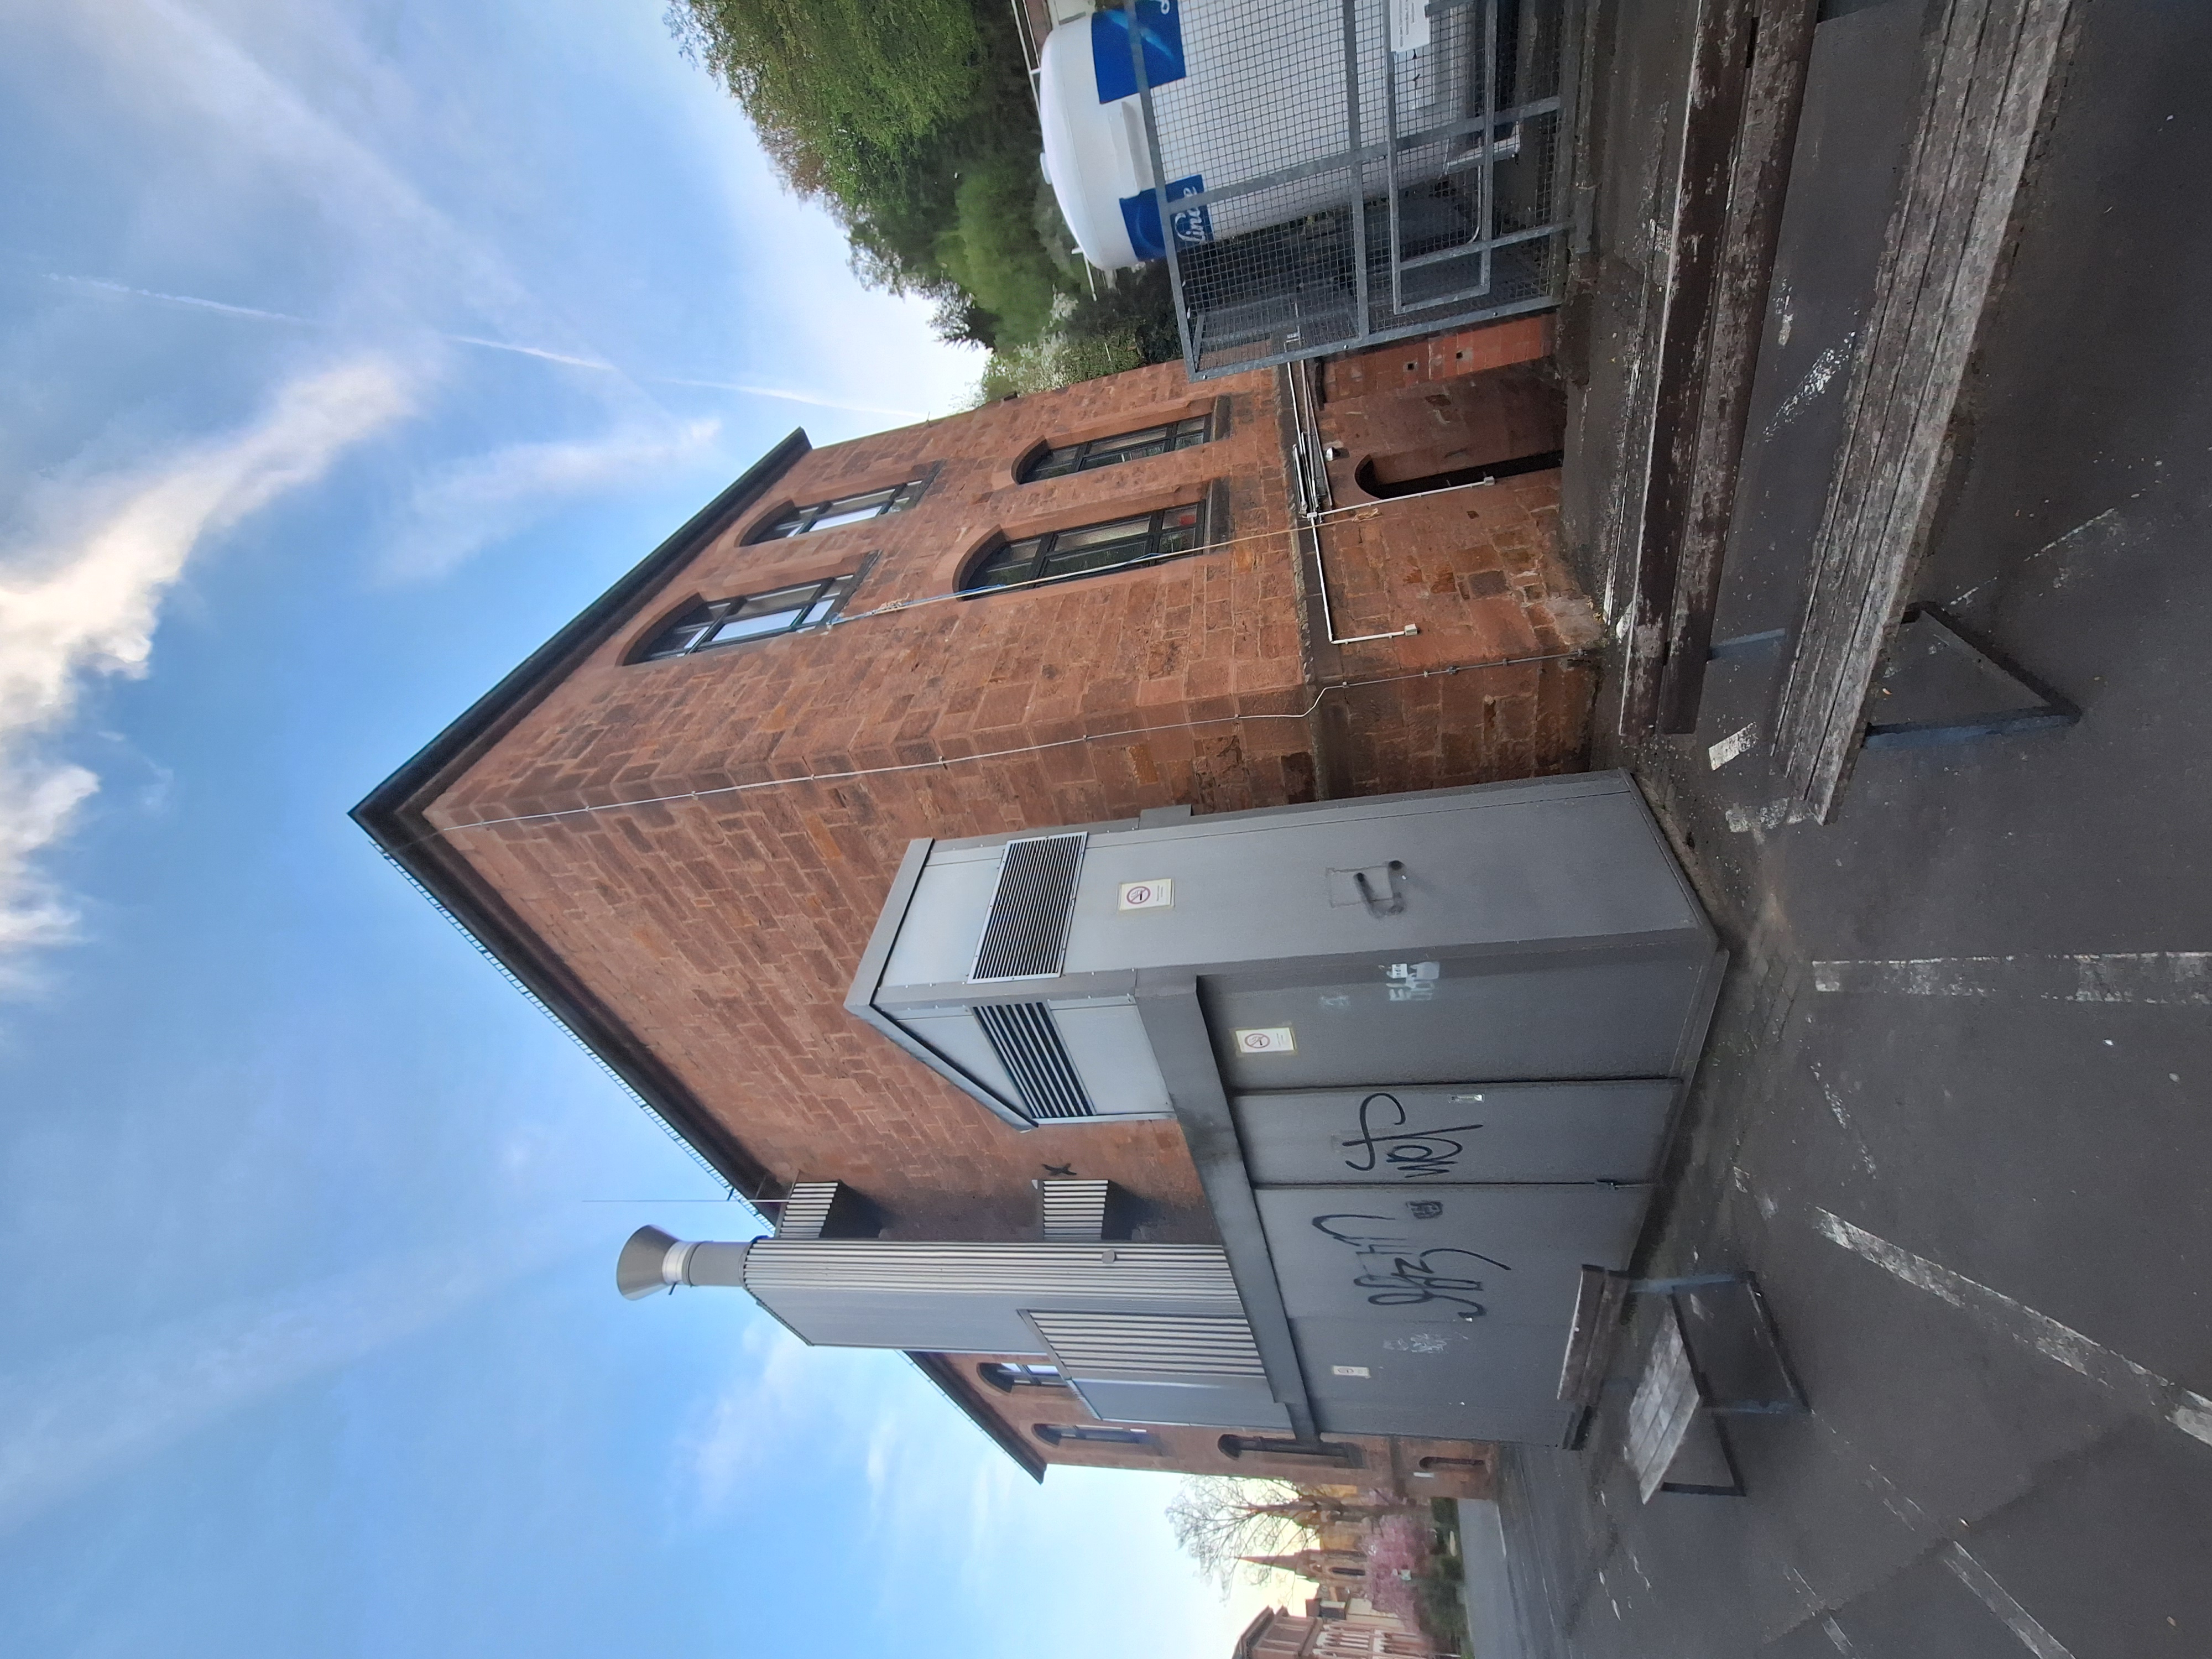
Building: Marbacher Weg 6